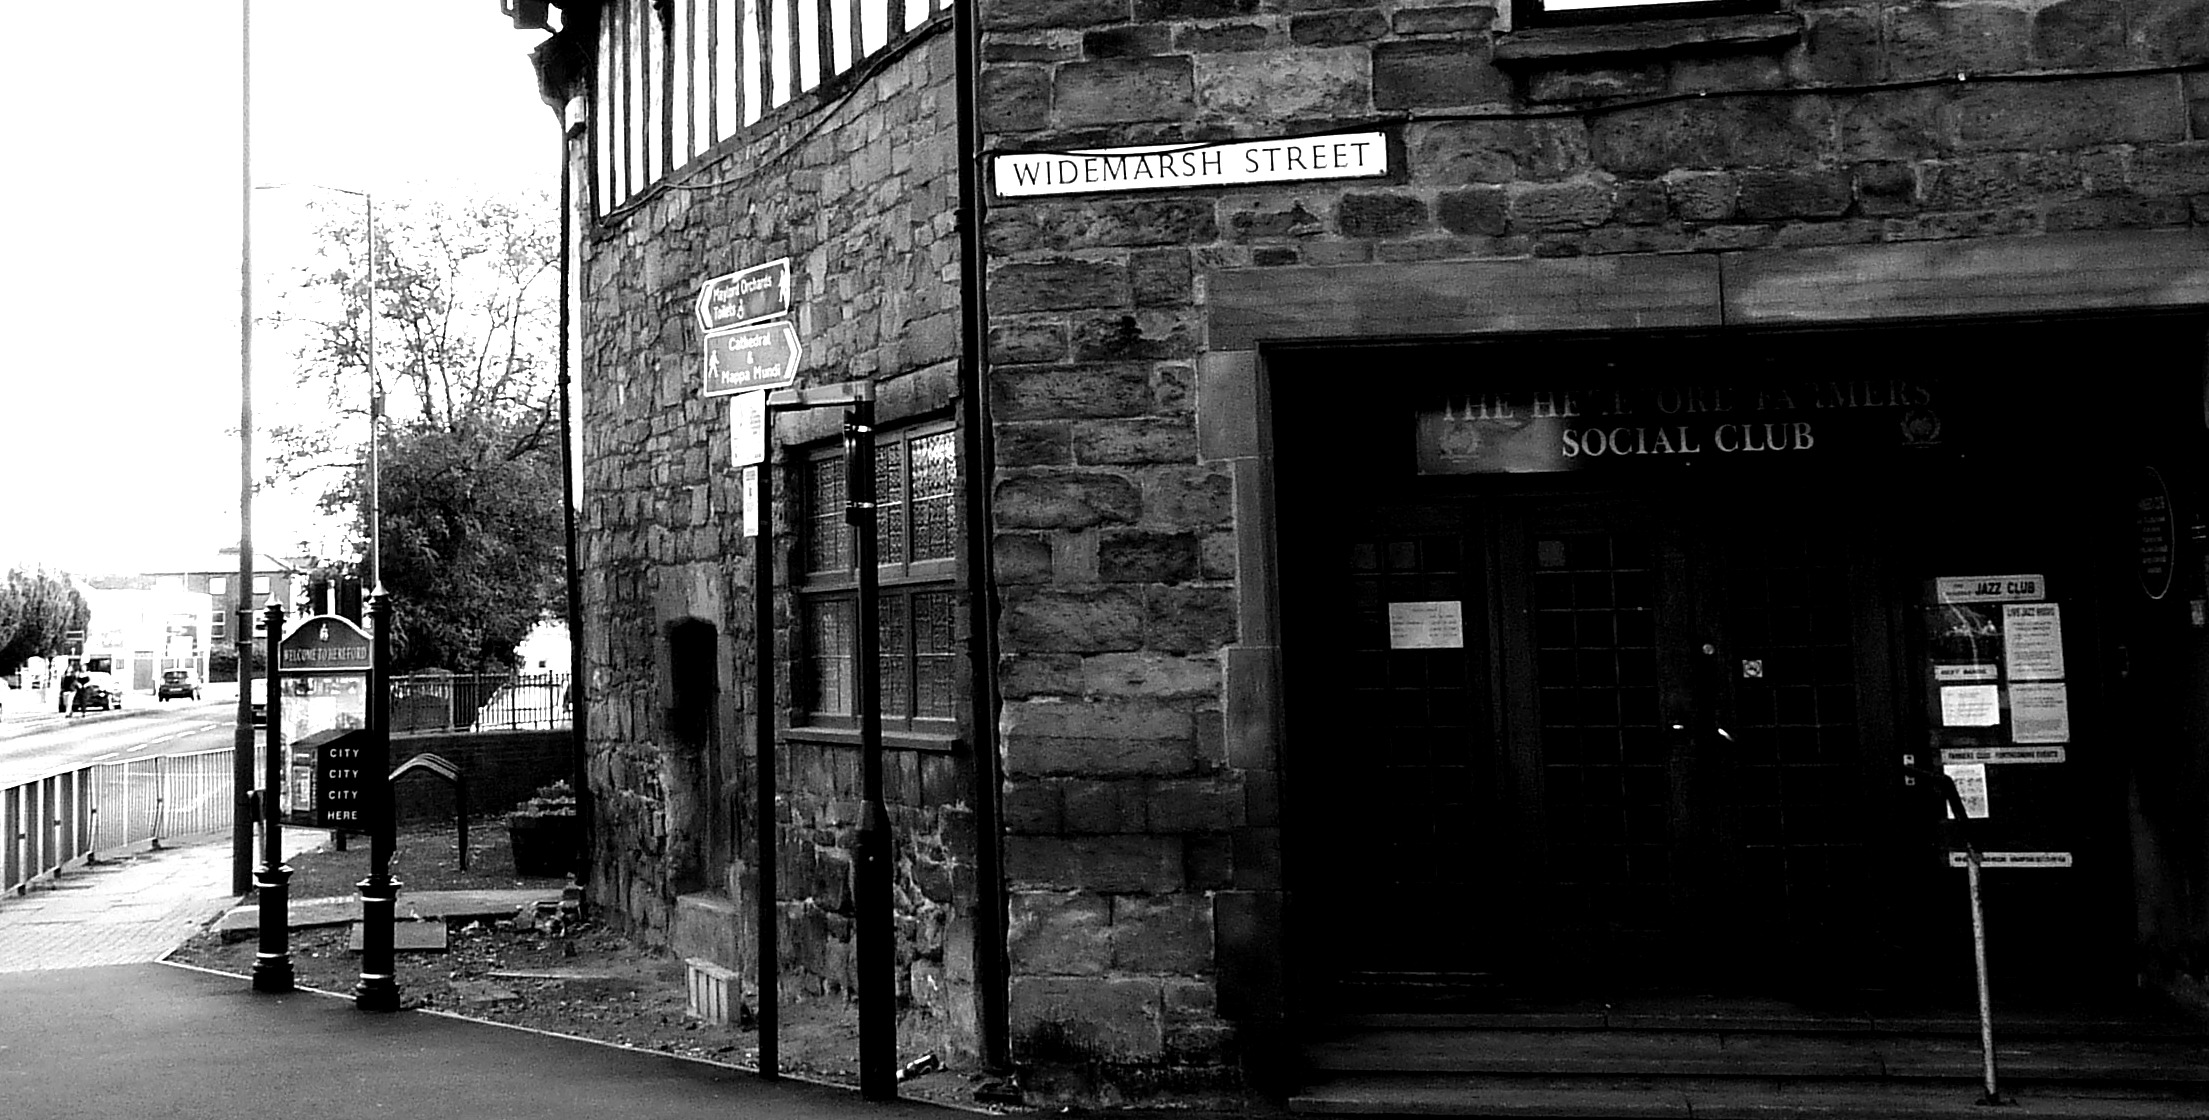
black and white, road, white, street, building, alley, contrast, black, monochrome, uk, infrastructure, hereford, name, thorpe, dennis, urban area, monochrome photography